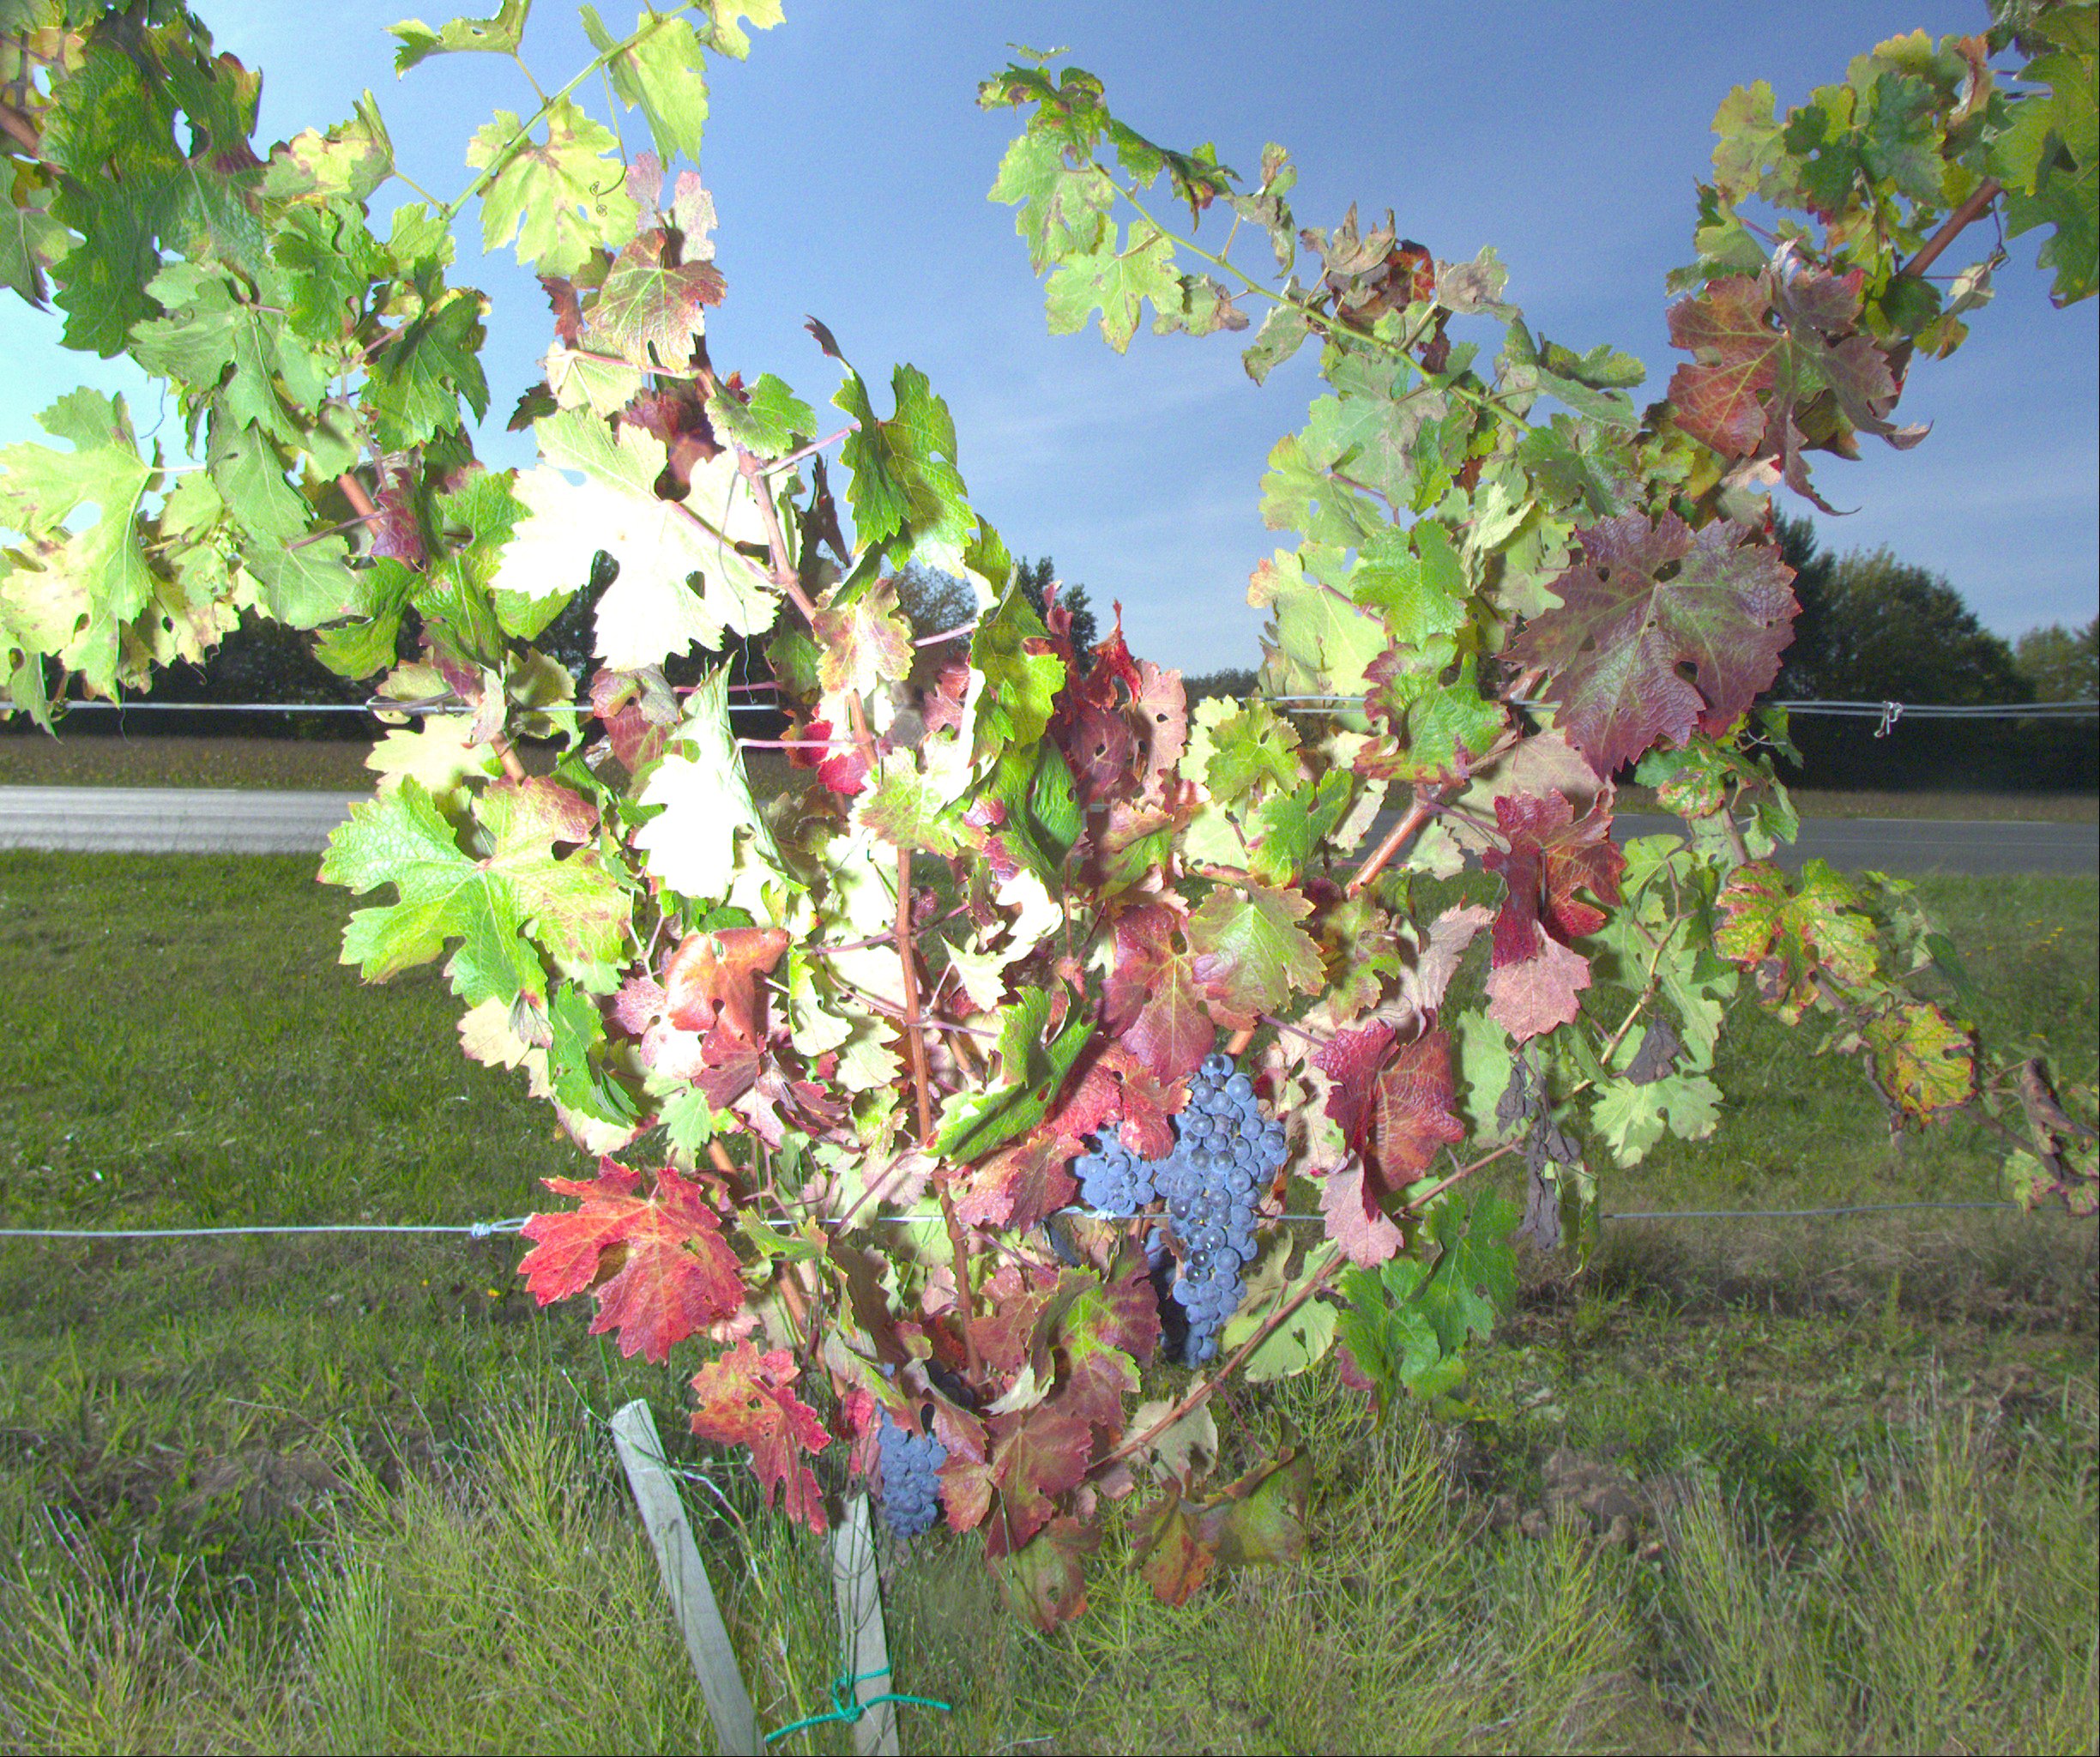
Grape variety: cabernet-sauvignon
Disease: confounding disease (conf+)